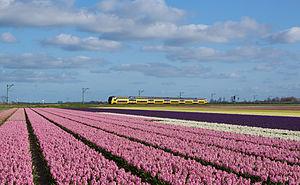
La Frise-Occidentale est une région naturelle du nord de la province de Hollande-Septentrionale aux Pays-Bas, comprise à l'intérieur de la digue circulaire de Frise-Occidentale et située au sud de Wieringermeer. La région est issue de l'ancien pagus Westflinge. Hoorn, Enkhuizen, Medemblik et Schagen sont les localités les plus importantes de la région. Dans les autres villages, l'activité principale des habitants est l'agriculture.